House of Guardato

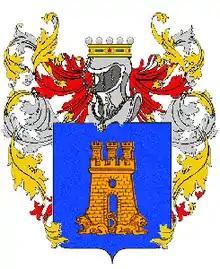
Medieval Arms of the Guardato Family

Guardato was an Aristocratic Patrician family, sometimes spelled Guardati and includes cadet branches of Guardi, Guardia, and Della Guardia which have relations to the ancient merchants of Genoa, the Rossetti family.